Mai Wells

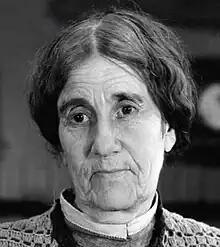
Mai Wells in "If I Had a Million" (1932)

Mai Wells (14 April 1863 – 1 August 1941), also billed as May Wells and Mae Wells, was an American actress whose career spanned eight decades. A prolific actress of the silent era, she worked with Charlie Chaplin, made at least two films with Roscoe 'Fatty' Arbuckle and one sound film, "If I Had a Million" (1932).